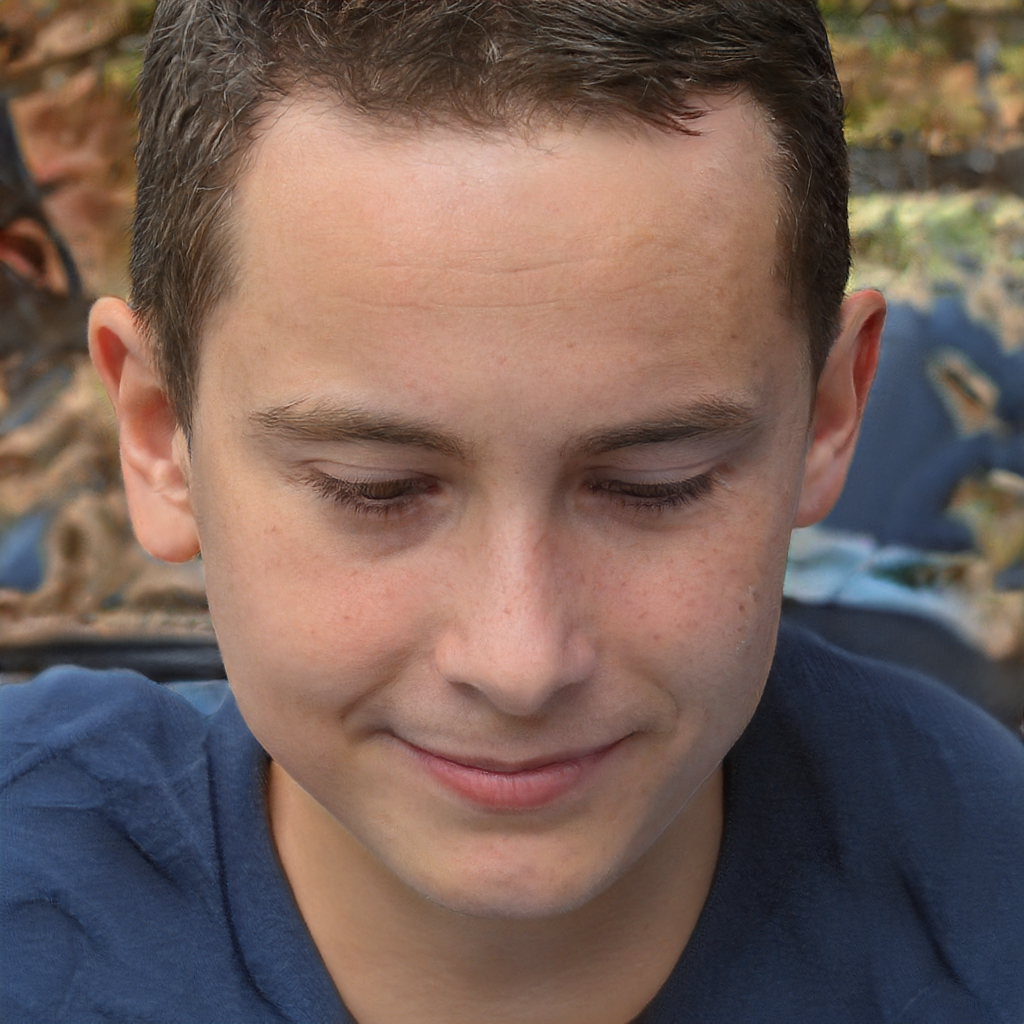
Gender: Male